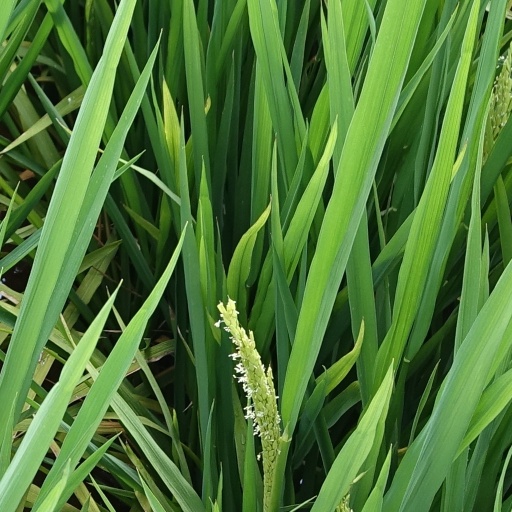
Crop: rice